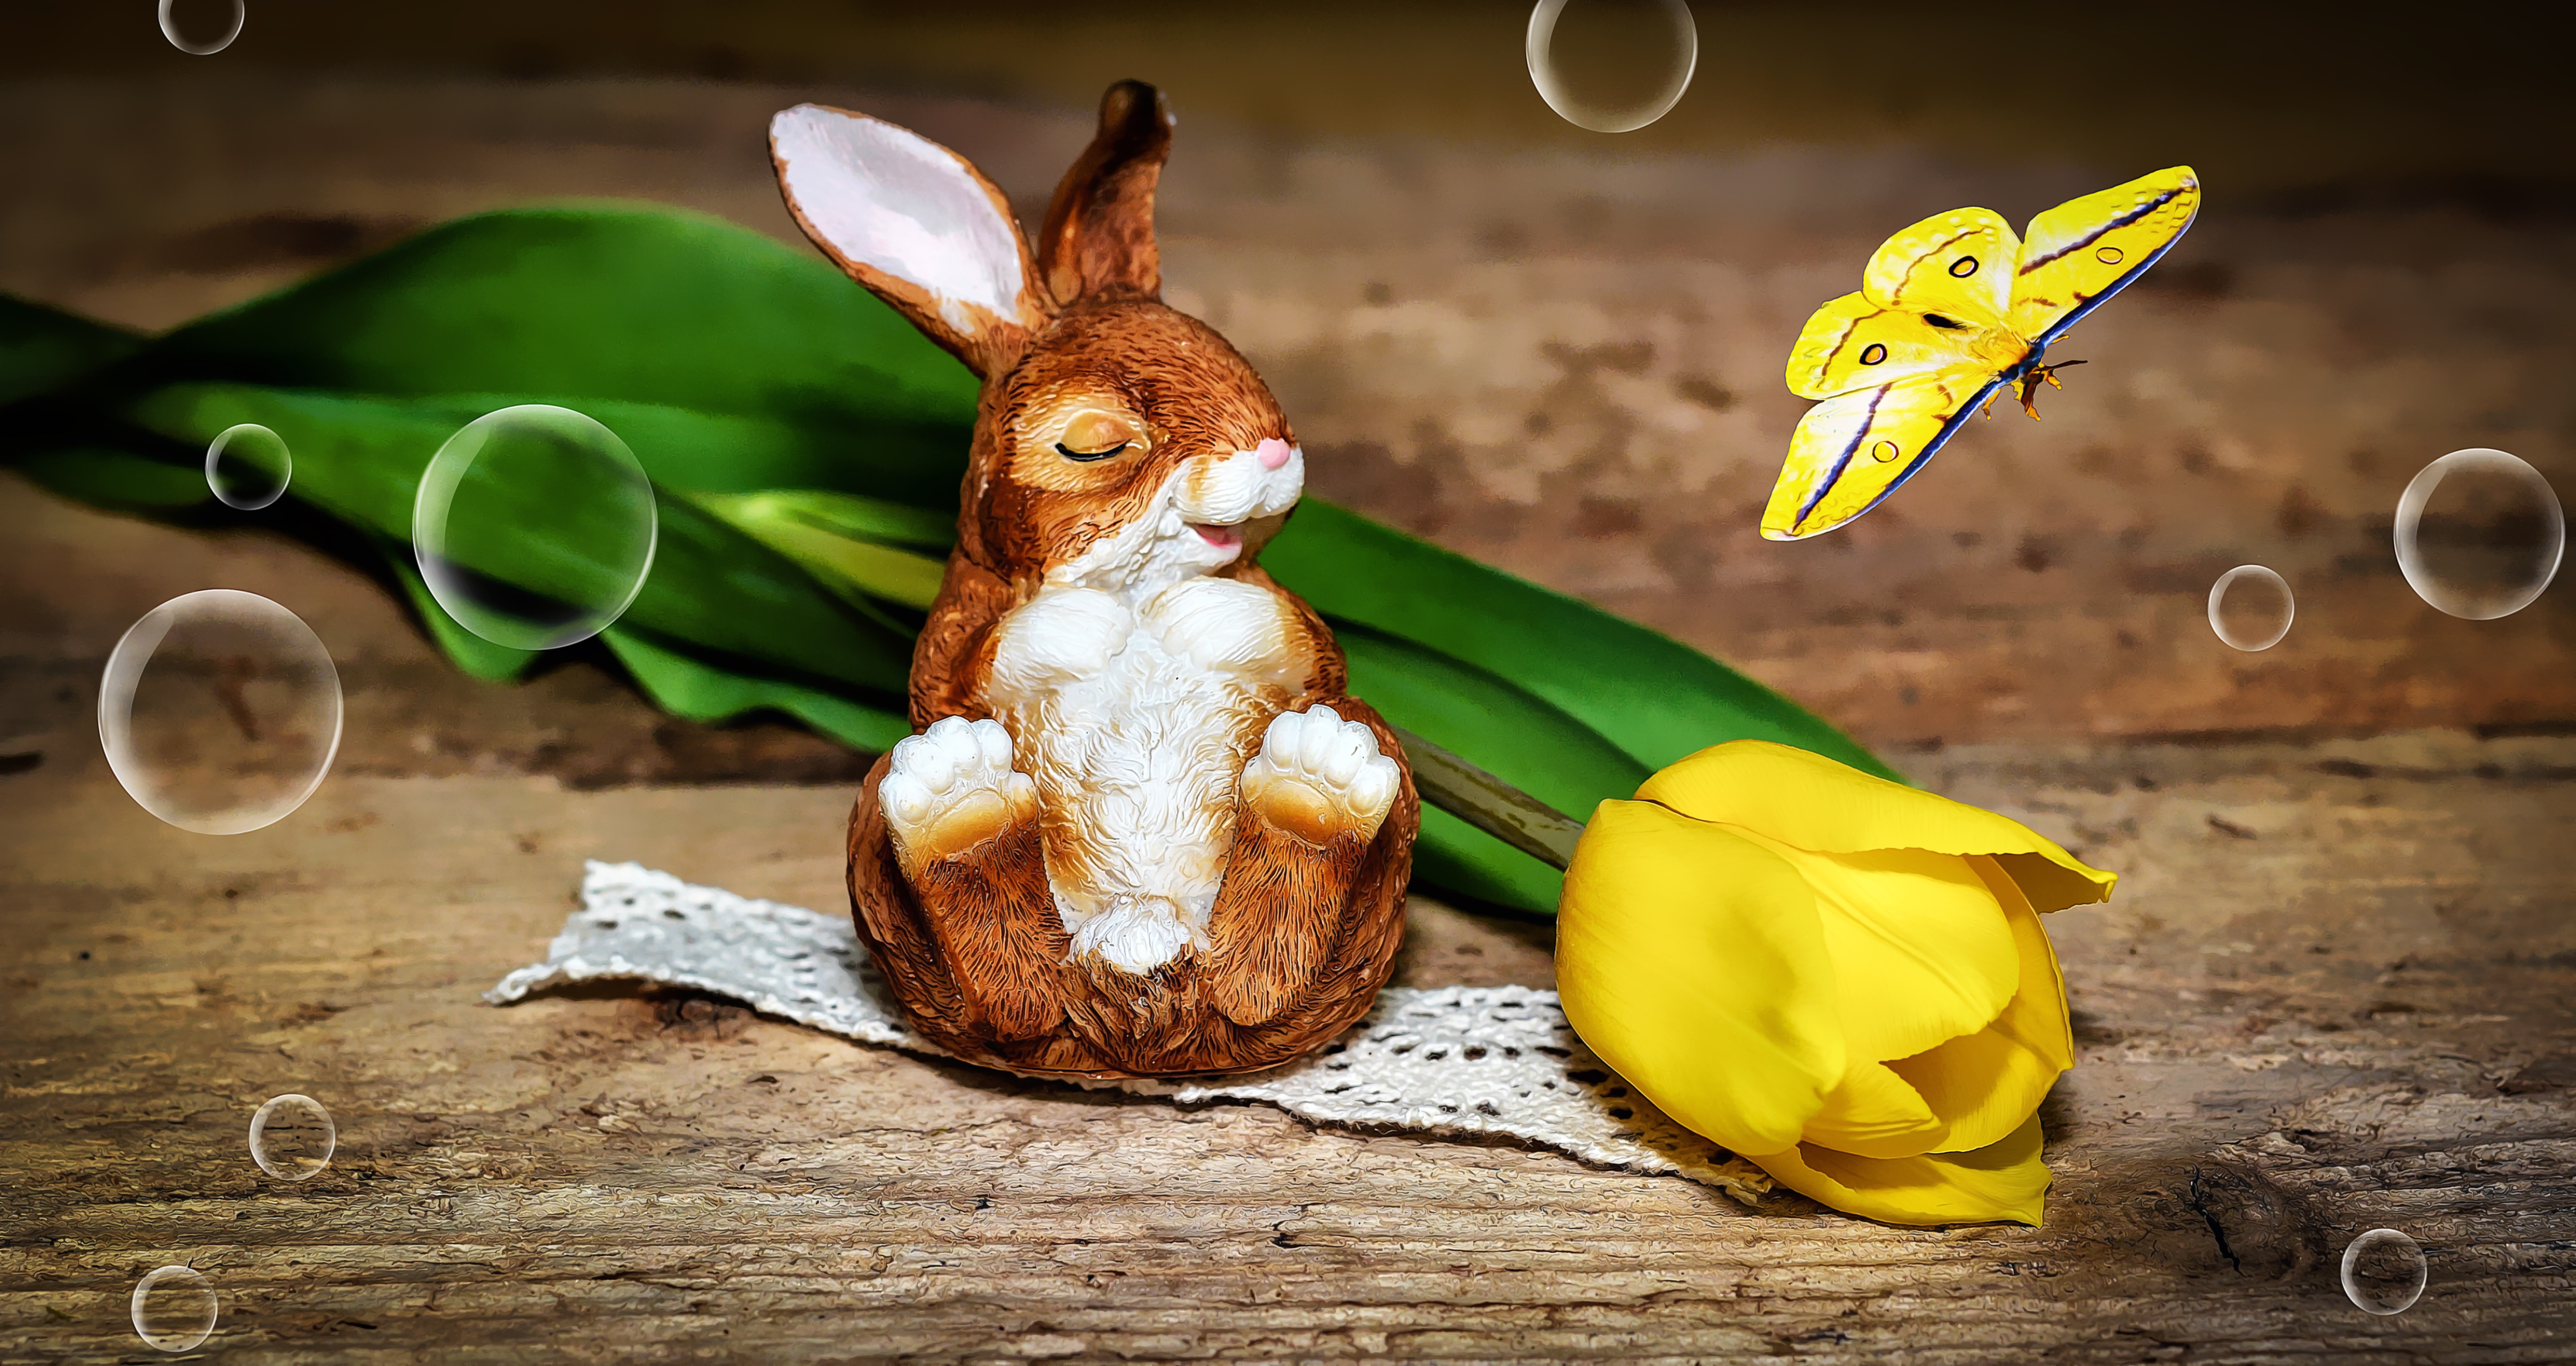
flower, tulip, food, spring, produce, butterfly, yellow, close, rabbit, painting, deco, hare, easter, schnittblume, digital painting, dekohase